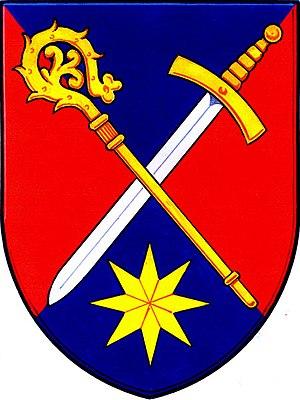
Pitín est une commune du district d'Uherské Hradiště, dans la région de Zlín, en République tchèque. Sa population s'élevait à 906 habitants en 2018.